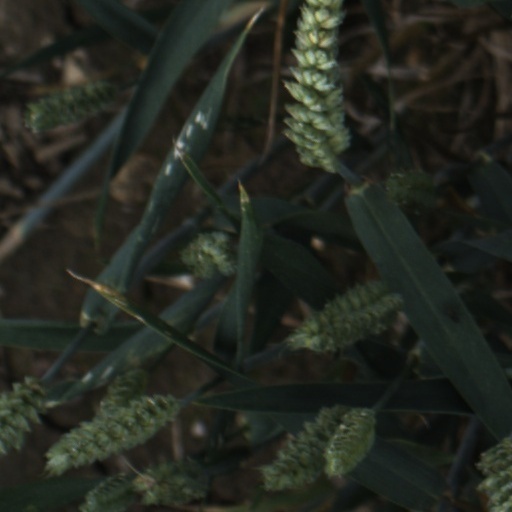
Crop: wheat